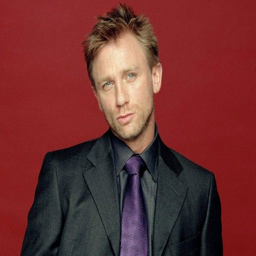
actor - or as i call him , in a purple tie .